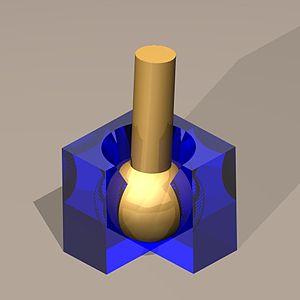
Un mécanisme, ou transmetteur, est l'association de plusieurs pièces liées entre elles par des contacts physiques qui les rendent totalement ou partiellement solidaires, selon qu'ils autorisent ou non des mouvements relatifs. La liaison mécanique est le modèle utilisé pour décrire cette relation dont la considération est primordiale dans l'étude des mécanismes. Elle emploie des représentations mathématiques qui diffèrent suivant qu'on l'aborde sous l'aspect cinématique ou sous l'aspect des actions mécaniques.